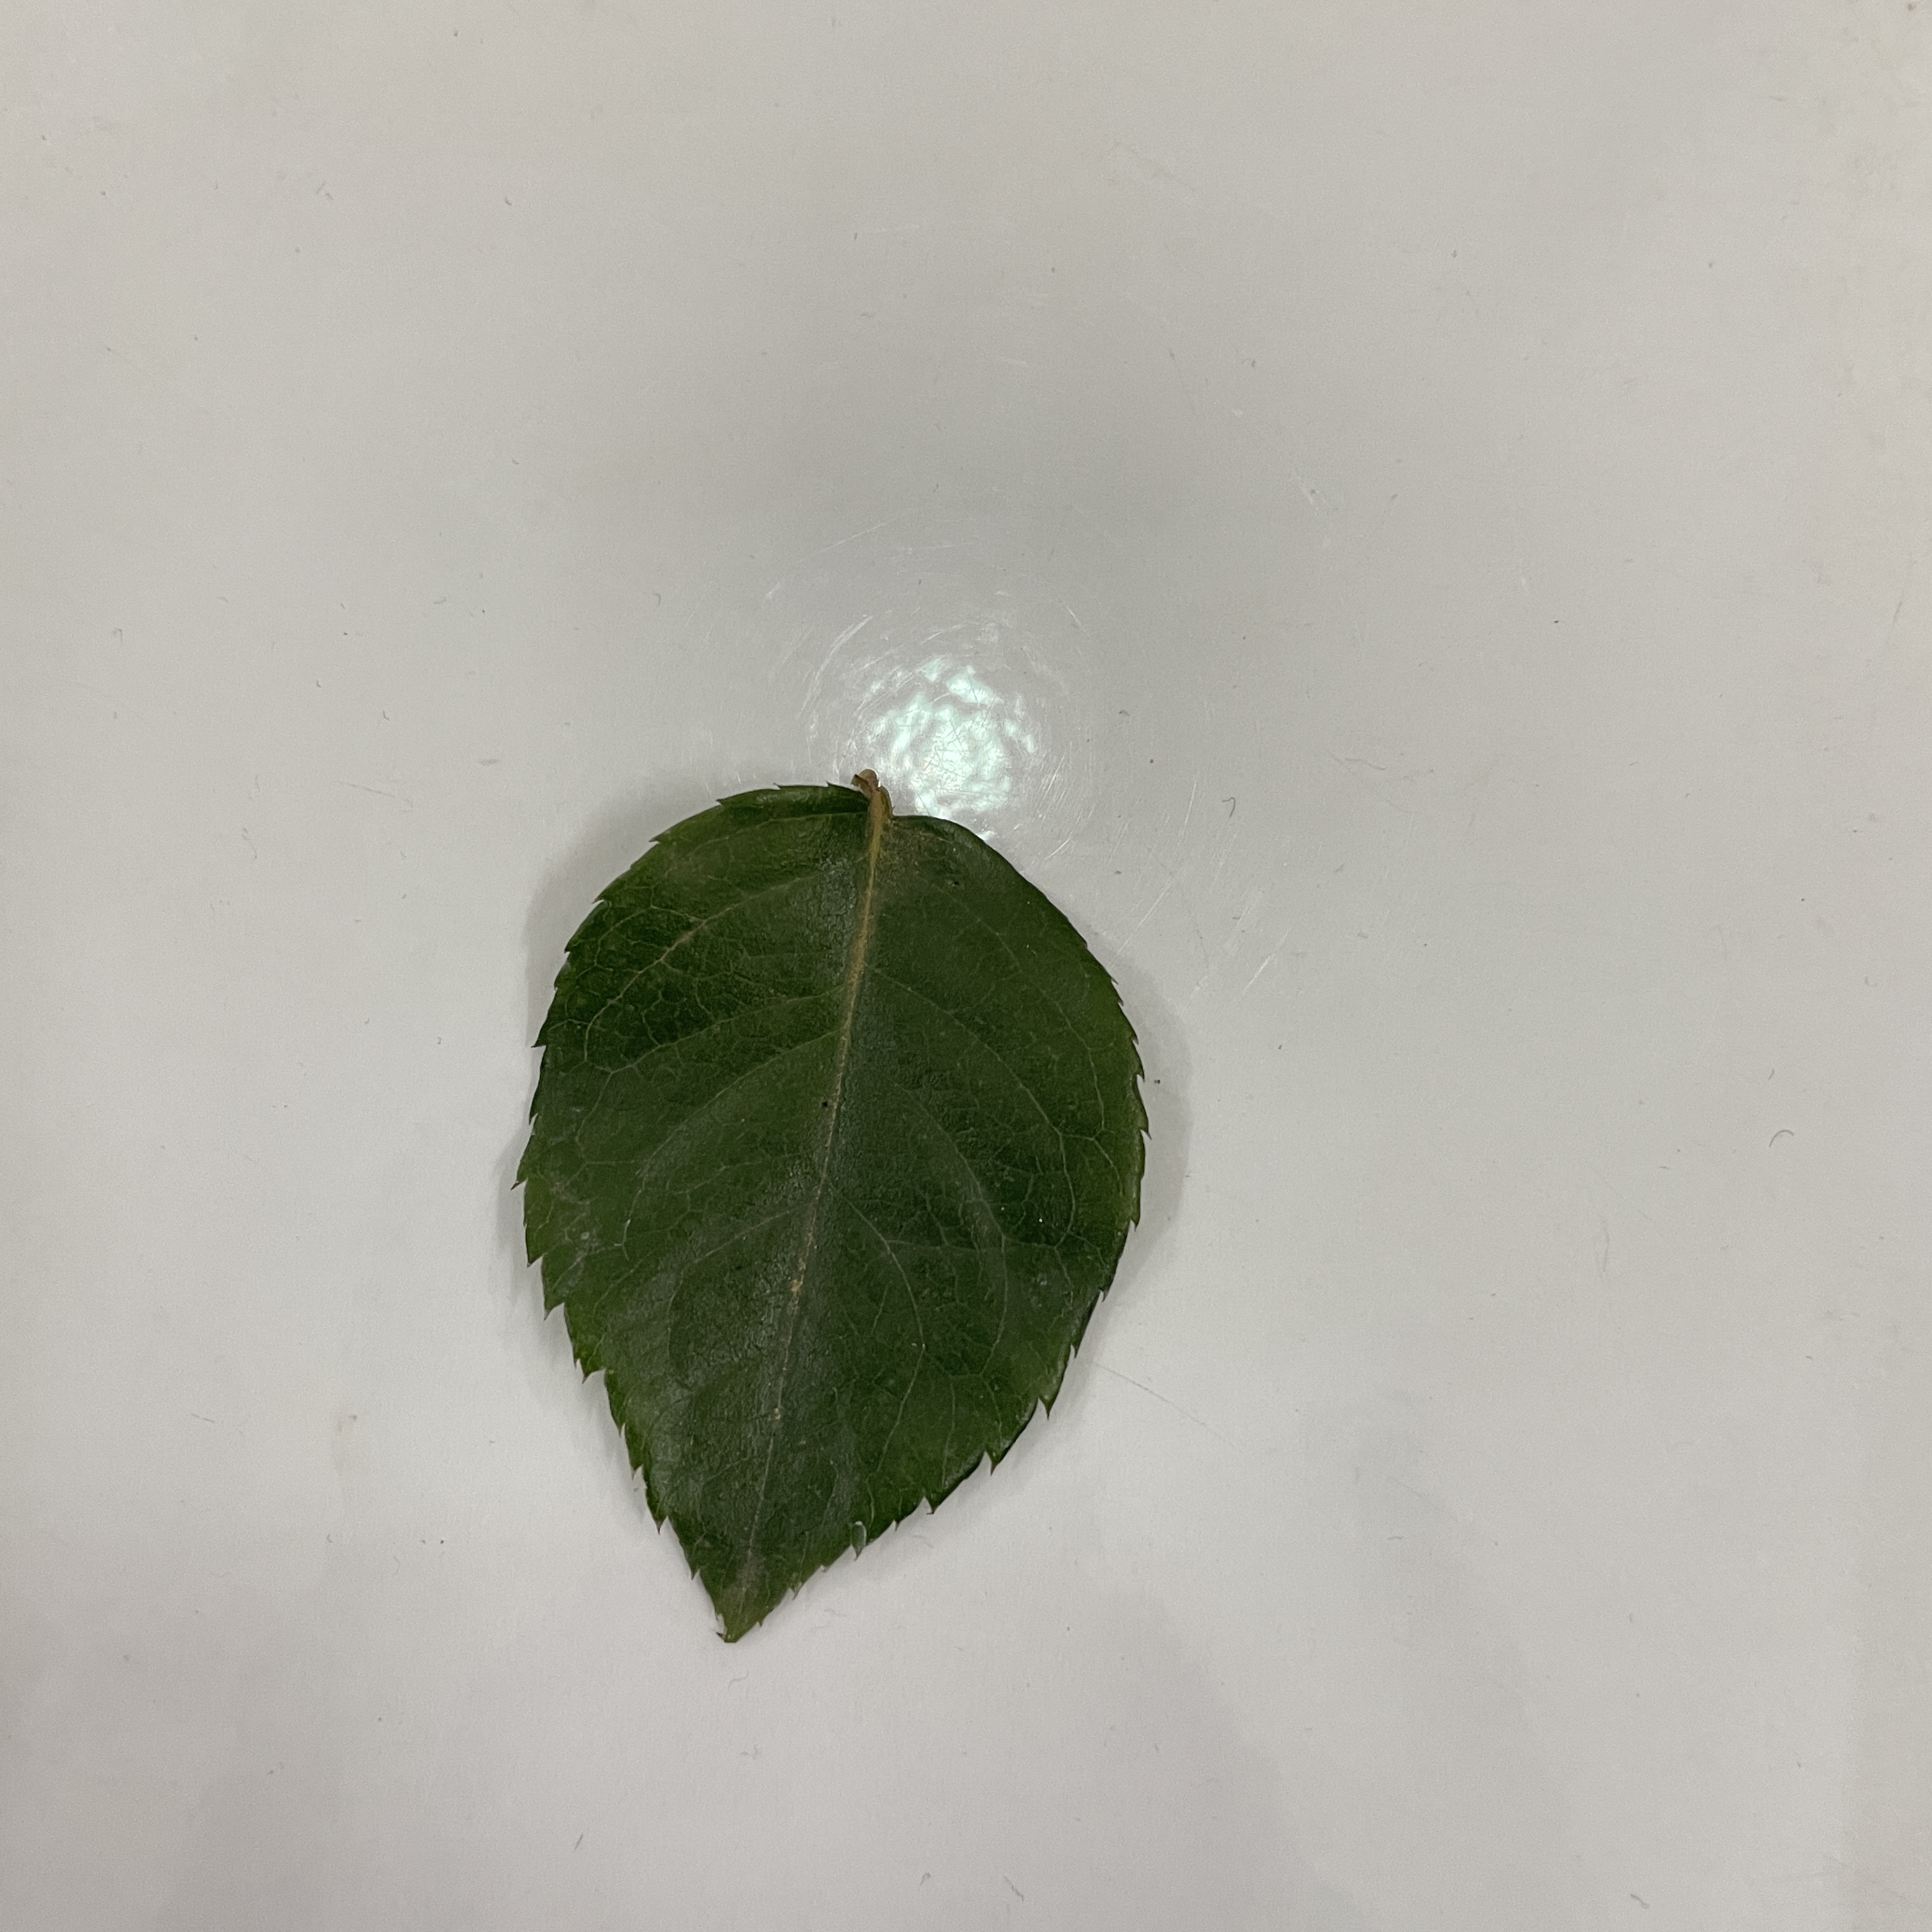
Label: Healthy Leaf